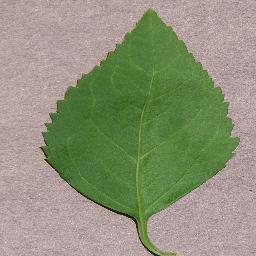
Label: Cherry___healthy